List of territories acquired by the Empire of Japan

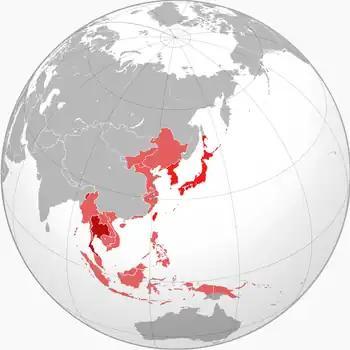
Members of the Greater East Asia Co-Prosperity Sphere; territory controlled at maximum height. Japan and its allies in dark red; Thailand and Free India. Occupied territories/client states in lighter red. Korea, Taiwan, and Karafuto (South Sakhalin) were integral parts of Japan.

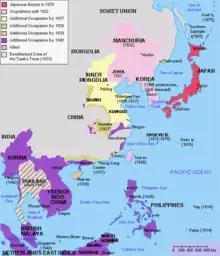
Maximum extent of the Japanese empire

This is a list of regions occupied or annexed by the Empire of Japan until 1945, the year of the end of World War II in Asia, after the surrender of Japan. Control over all territories except most of the Japanese mainland (Hokkaido, Honshu, Kyushu, Shikoku, and some 6,000 small surrounding islands) was renounced by Japan in the unconditional surrender after World War II and the Treaty of San Francisco. A number of territories occupied by the United States after 1945 were returned to Japan, but there are still a number of disputed territories between Japan and Russia (the Kuril Islands dispute), South Korea and North Korea (the Liancourt Rocks dispute), the People's Republic of China and Taiwan (the Senkaku Islands dispute).